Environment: lab
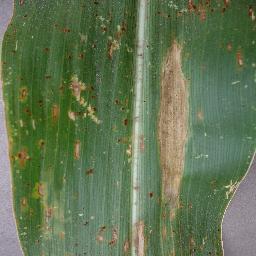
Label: northern_corn_leaf_blight